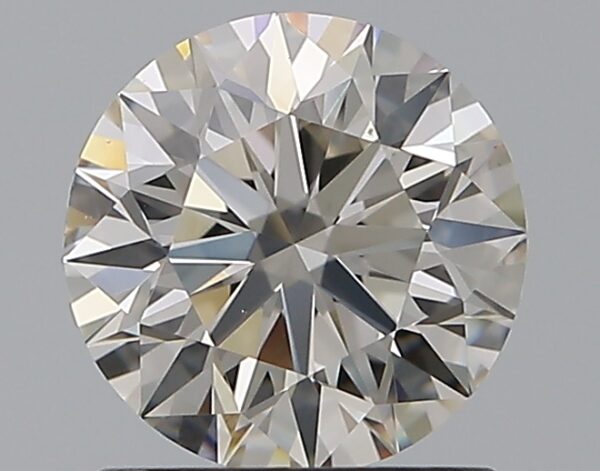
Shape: round
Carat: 1
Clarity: VS2
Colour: I
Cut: EX
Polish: EX
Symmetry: EX
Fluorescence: N
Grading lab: GIA
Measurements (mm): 6.36 x 6.39 x 4